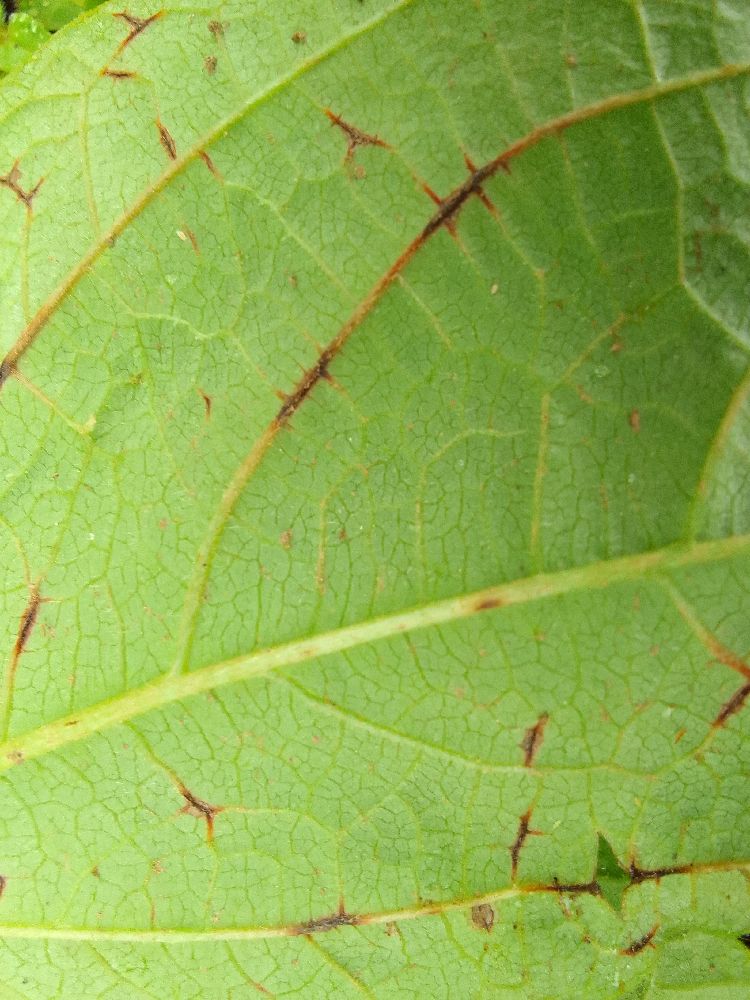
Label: anthracnose